Answer in natural language. Considering the relative positions, is low profile wooden cot with white soft bed (marked B) above or below framed landscape painting with airship (marked A)? Choose between the following options: below or above
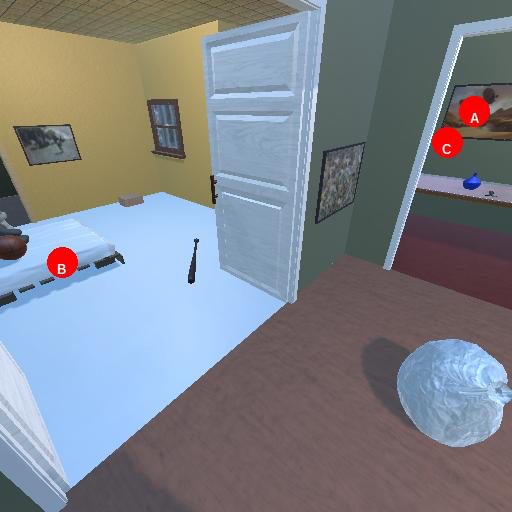
<answer>below</answer>